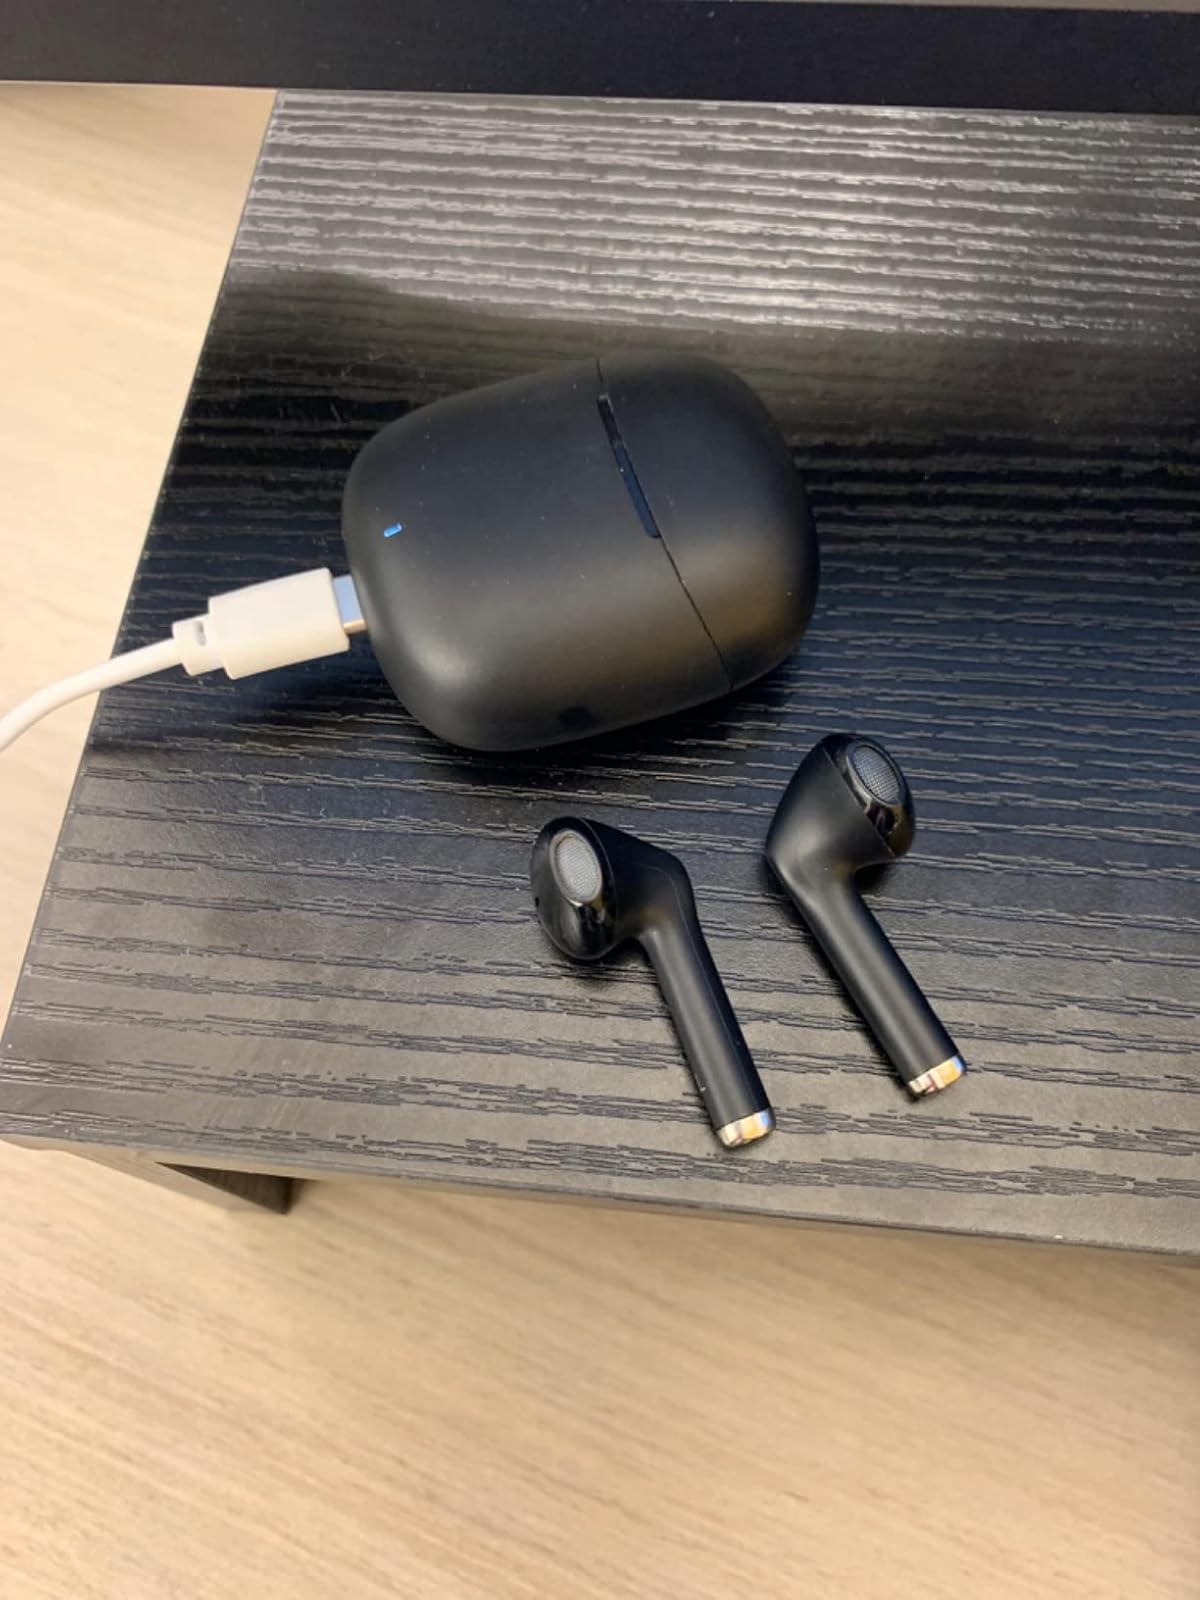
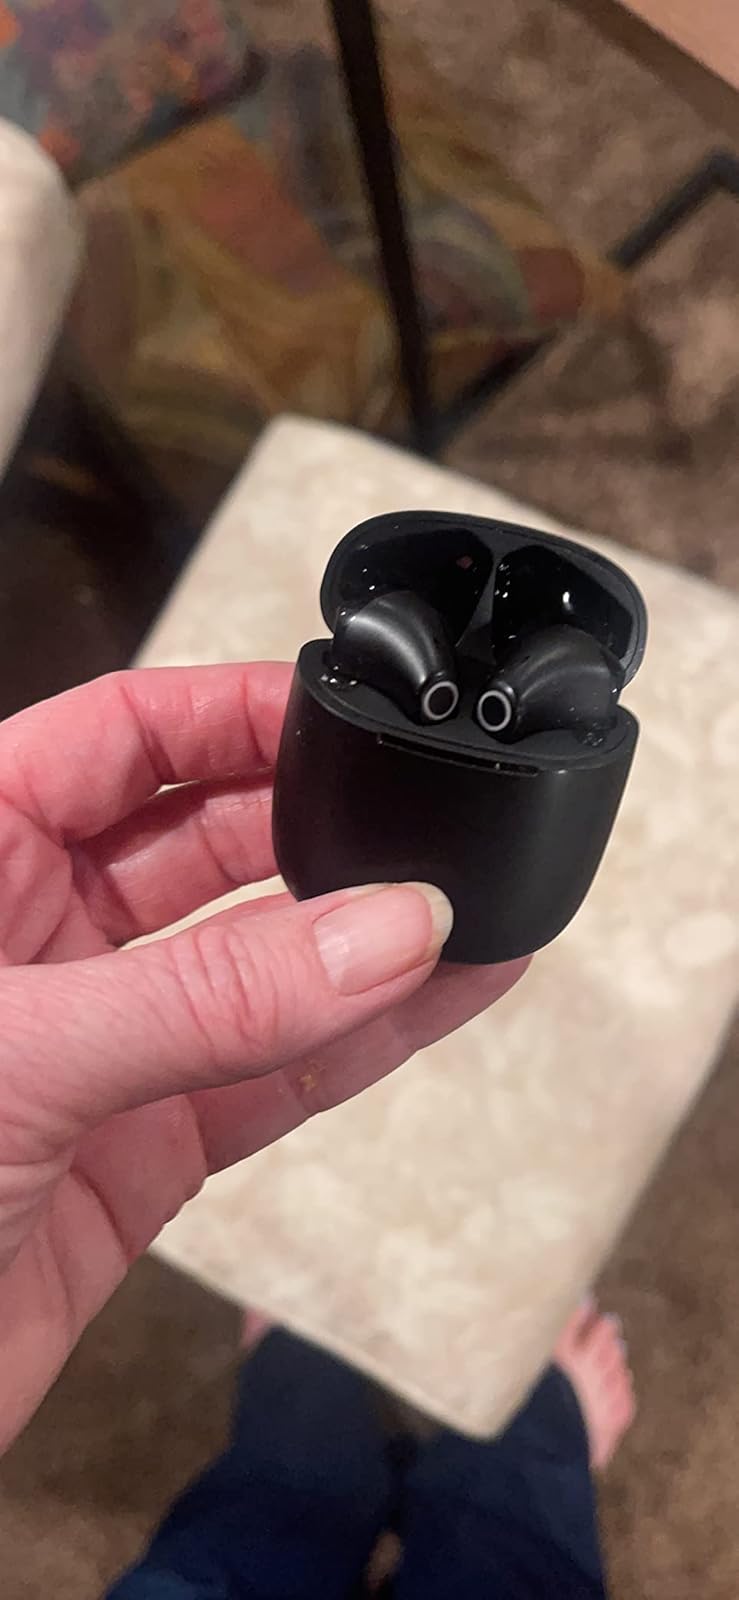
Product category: earbuds
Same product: yes